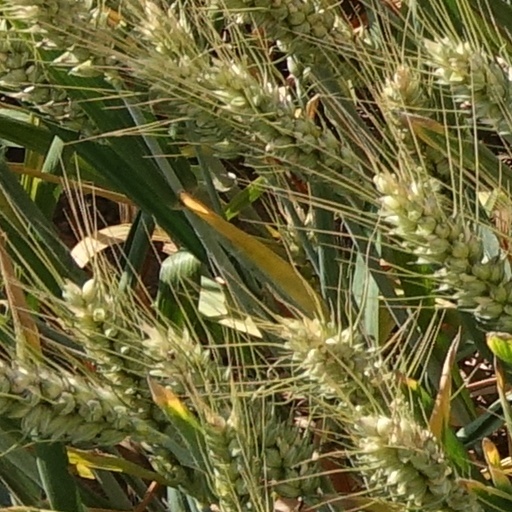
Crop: wheat